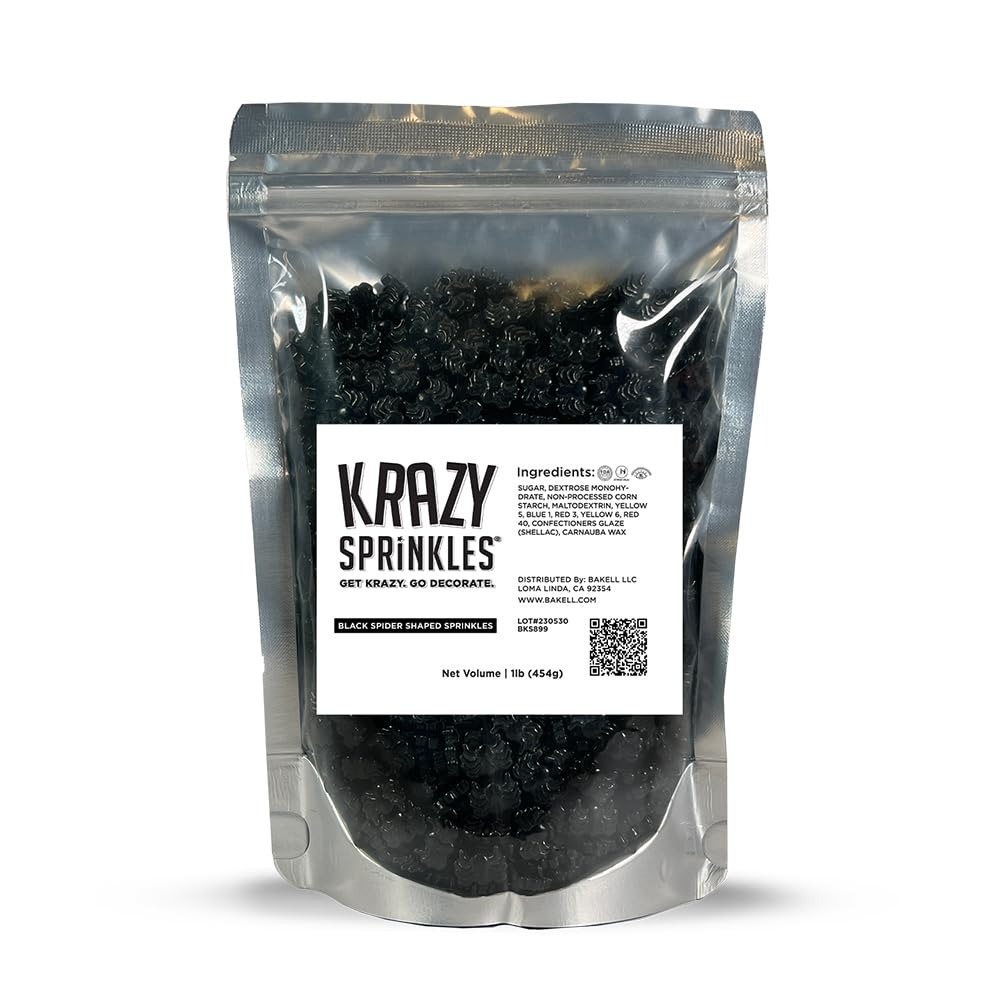
Item Name: Krazy Sprinkles - Edible Sprinkle Shapes (1LB, 1x Bag) for Cake Decorating, Cupcakes, Ice-Cream & Desserts by Bakell (Black Spider)
Bullet Point 1: 🎂 Perfect for professional or home bakers who aim to bring their creations alive with a touch of fantasy and fun.
Bullet Point 2: 🌿 Our sprinkles are made solely of food-grade components, ensuring their edibility and absolute food safety. They are Kosher and Halal certified, nut-free, dairy-free, and non-GMO, making them enjoyable for everyone.
Bullet Point 3: 🎨 Each Fun & Fantasy Animal Shape Krazy Sprinkle is a burst of radiant colors and a delightful sweet flavor.
Bullet Point 4: 🦚 Our sprinkles can embellish everything from cakes and cupcakes, to ice creams, cookies, and all the imaginative desserts you can dream up.
Bullet Point 5: 🎄 Whether it's Christmas, New Years, Summertime, a birthday, 4th of July, Easter, Hanukkah, mother's or father's day, we have a sprinkle for any occasion!
Product Description: Our Krazy Sprinkle shaped Sprinkles are absolutely amazing! Krazy Sprinkles from the Bakell company brings the absolute best in both quality & value and is the trusted brand in the industry! 100% Edible, KOSHER Certified, our sprinkles come in a variety of colors, shapes and sizes! Whether it's Christmas, New Years, Summertime, a birthday, 4th of July, Easter, Hanukkah, mother's or father's day, we have a sprinkle for any occasion!
Value: 1.0
Unit: Count

Price: 24.98